Balun

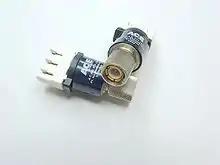
Pair of AC&E 120 Ω twisted pair (Krone IDC) to 75Ω coaxial cable balun transformers. Actual length is about .

A balun (from "balanced to unbalanced", originally, but now derived from "balancing unit") is an electrical device that allows balanced and unbalanced lines to be interfaced without disturbing the impedance arrangement of either line. A balun can take many forms and may include devices that also transform impedances but need not do so. Sometimes, in the case of transformer baluns, they use magnetic coupling but need not do so. Common-mode chokes are also used as baluns and work by eliminating, rather than rejecting, common mode signals.